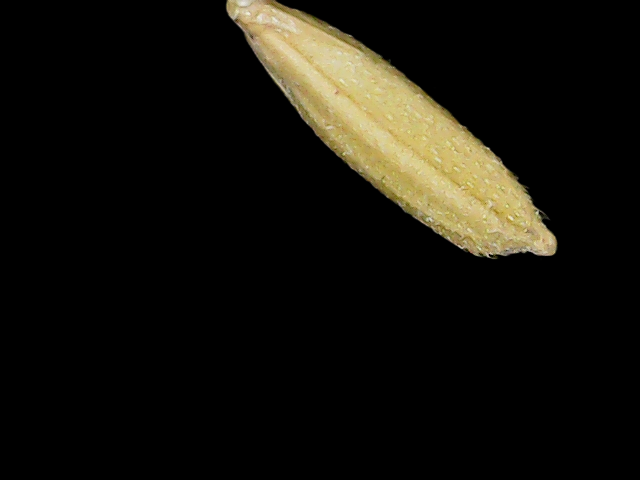
Rice variety: Binadhan17